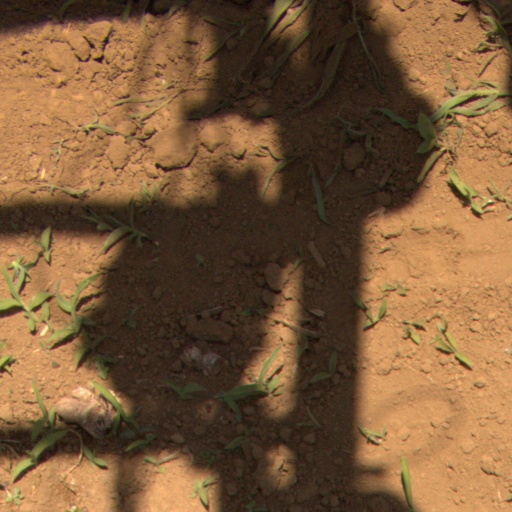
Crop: Jerusalem artichoke